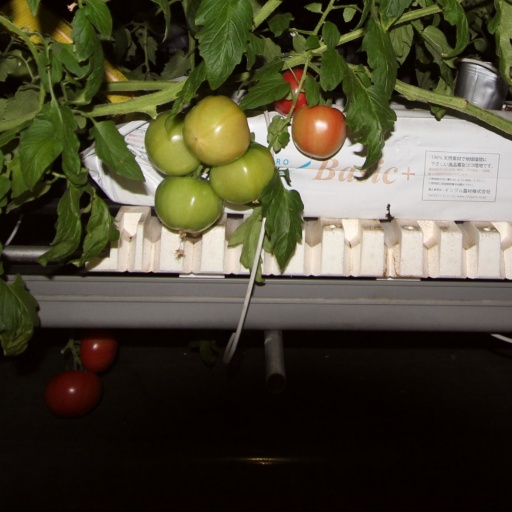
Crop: tomato